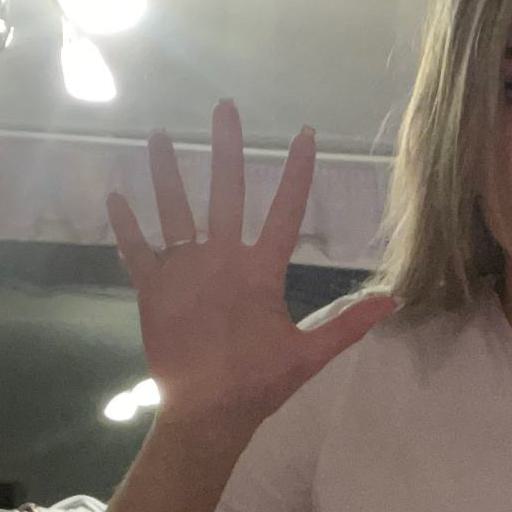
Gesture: palm